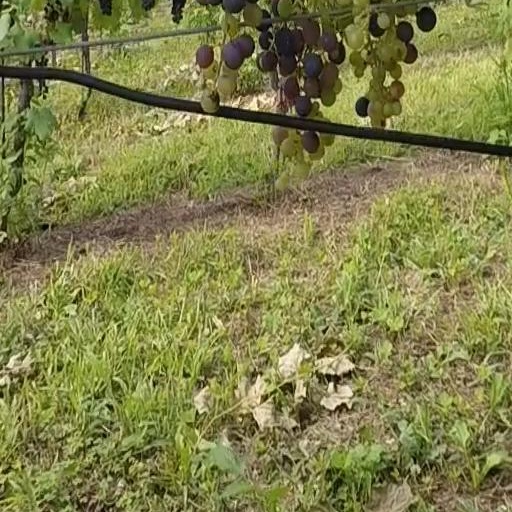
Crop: grape